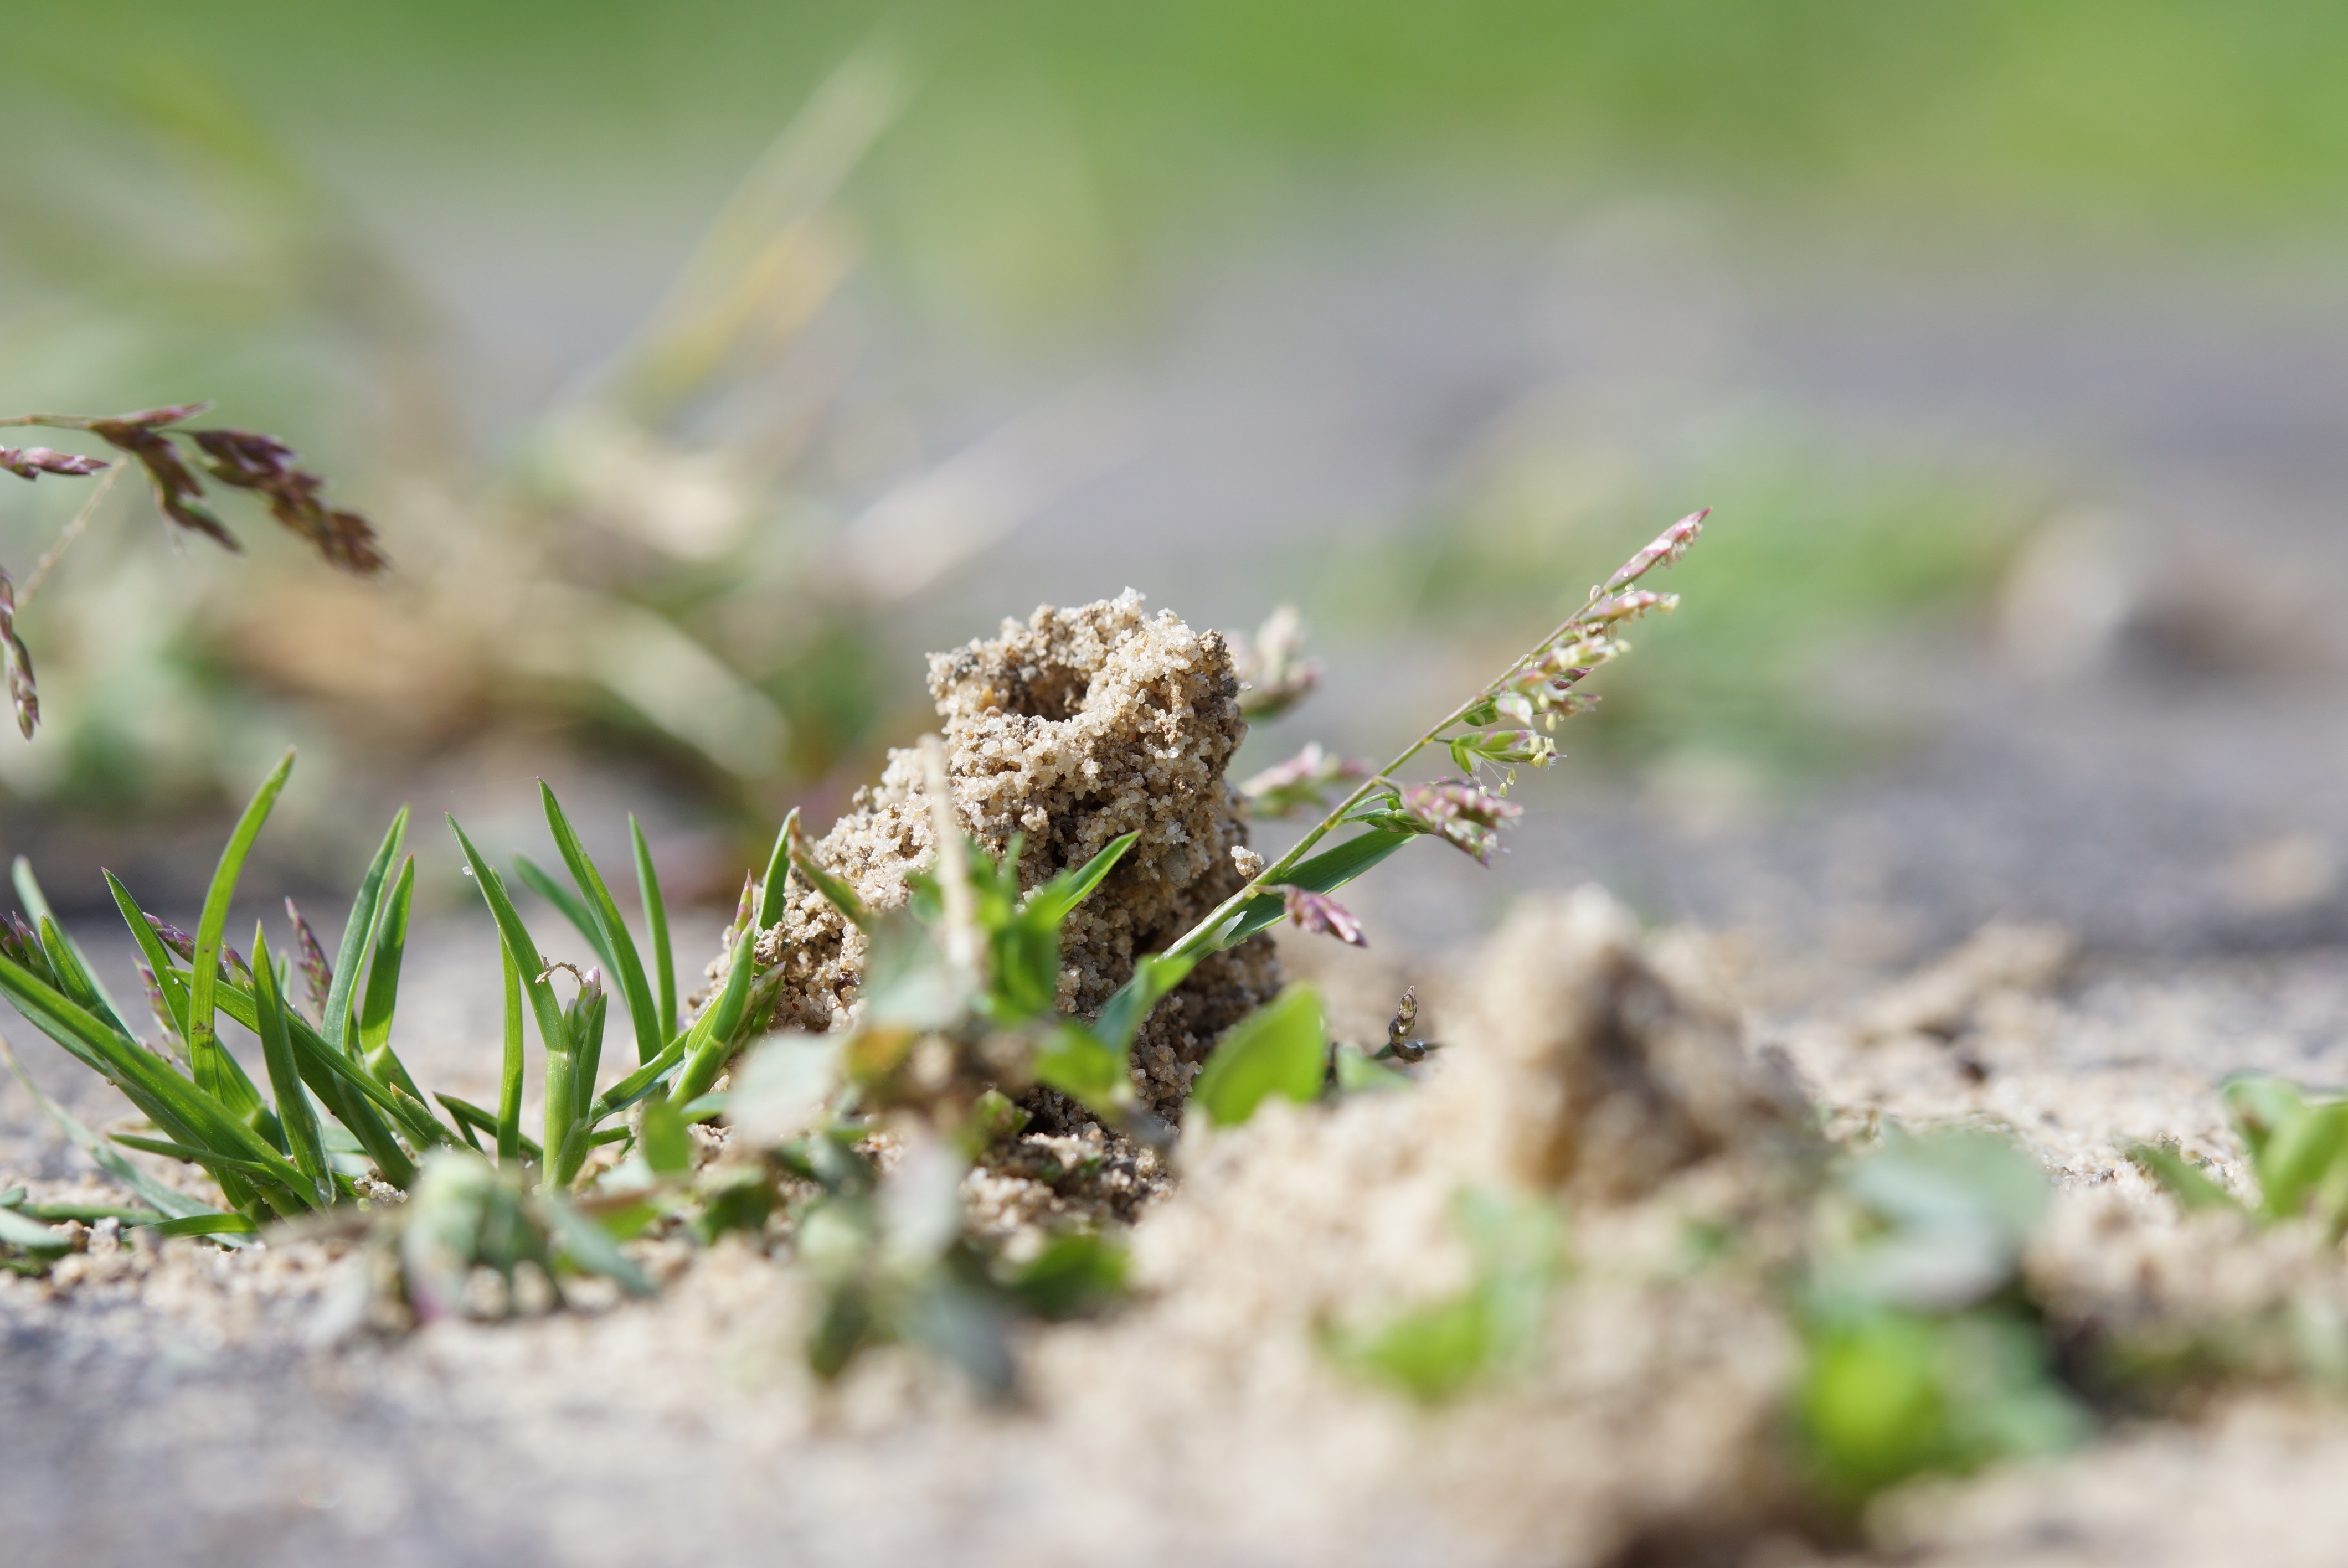
tree, nature, grass, branch, plant, leaf, flower, frost, wildlife, green, insect, soil, botany, flora, fauna, wildflower, close up, shrub, ant, macro photography, flowering plant, ant hill, grass family, land plant